Damir Džumhur

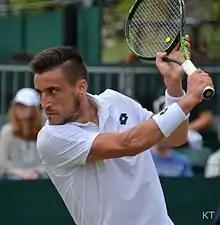
Džumhur at the 2016 Wimbledon Championships

Džumhur started the new season in Doha at the 2016 Qatar ExxonMobil Open. He defeated Marco Cecchinato before losing to Tomáš Berdych in straight sets. He later moved to Australia, where he was defeated in the 2016 Apia International Sydney qualifying by Maximilian Marterer, and then was drawn to face Kyle Edmund in the first round of the Australian Open. He came back to defeat him in five sets and then faced 15th seed David Goffin, losing in four sets.